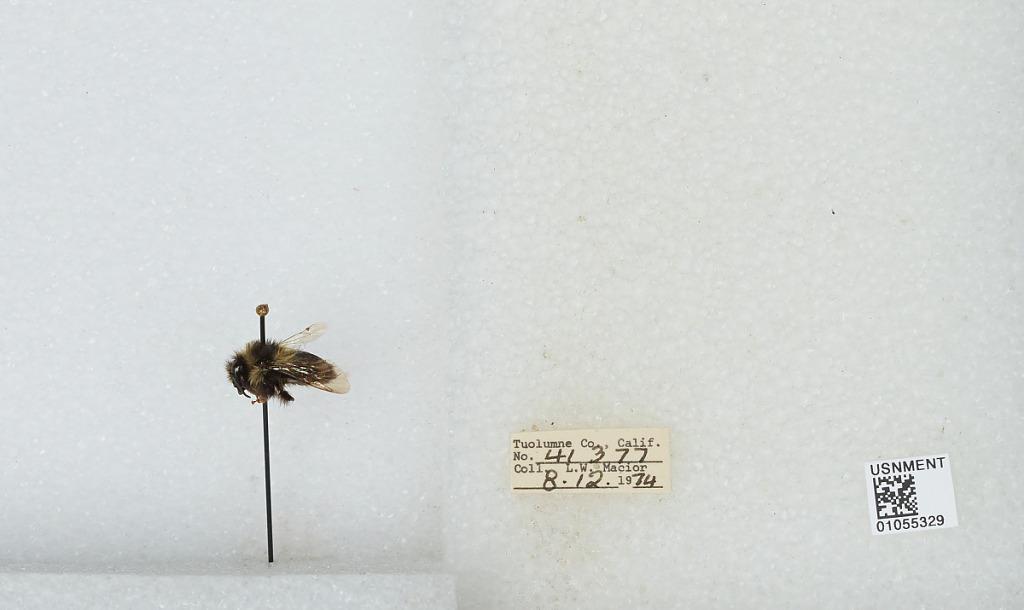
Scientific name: Bombus bifarius nearcticus
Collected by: L. Macior
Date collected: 1974-8-12
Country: United States
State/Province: California
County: Tuolumne
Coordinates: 38.02, -119.93